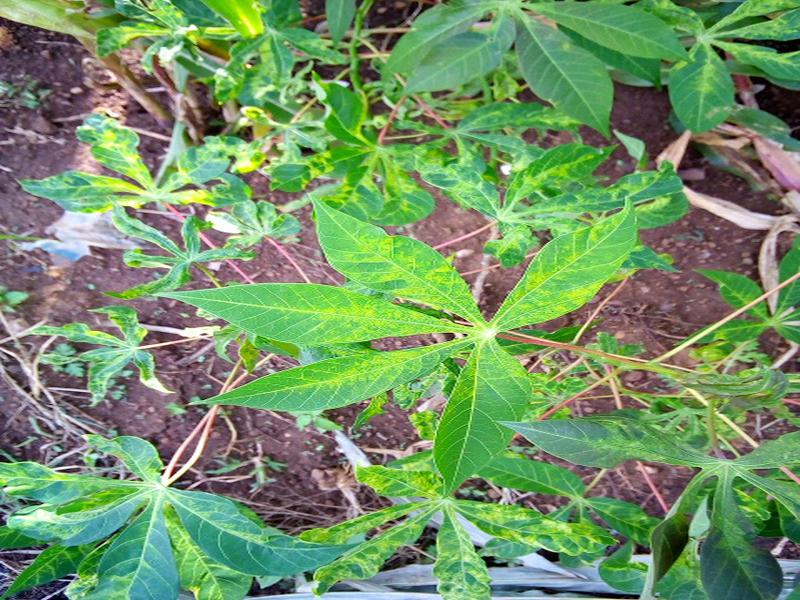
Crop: cassava
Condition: mosaic_disease